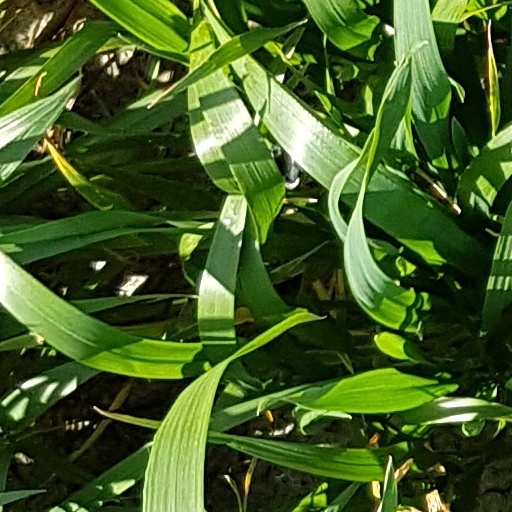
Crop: wheat